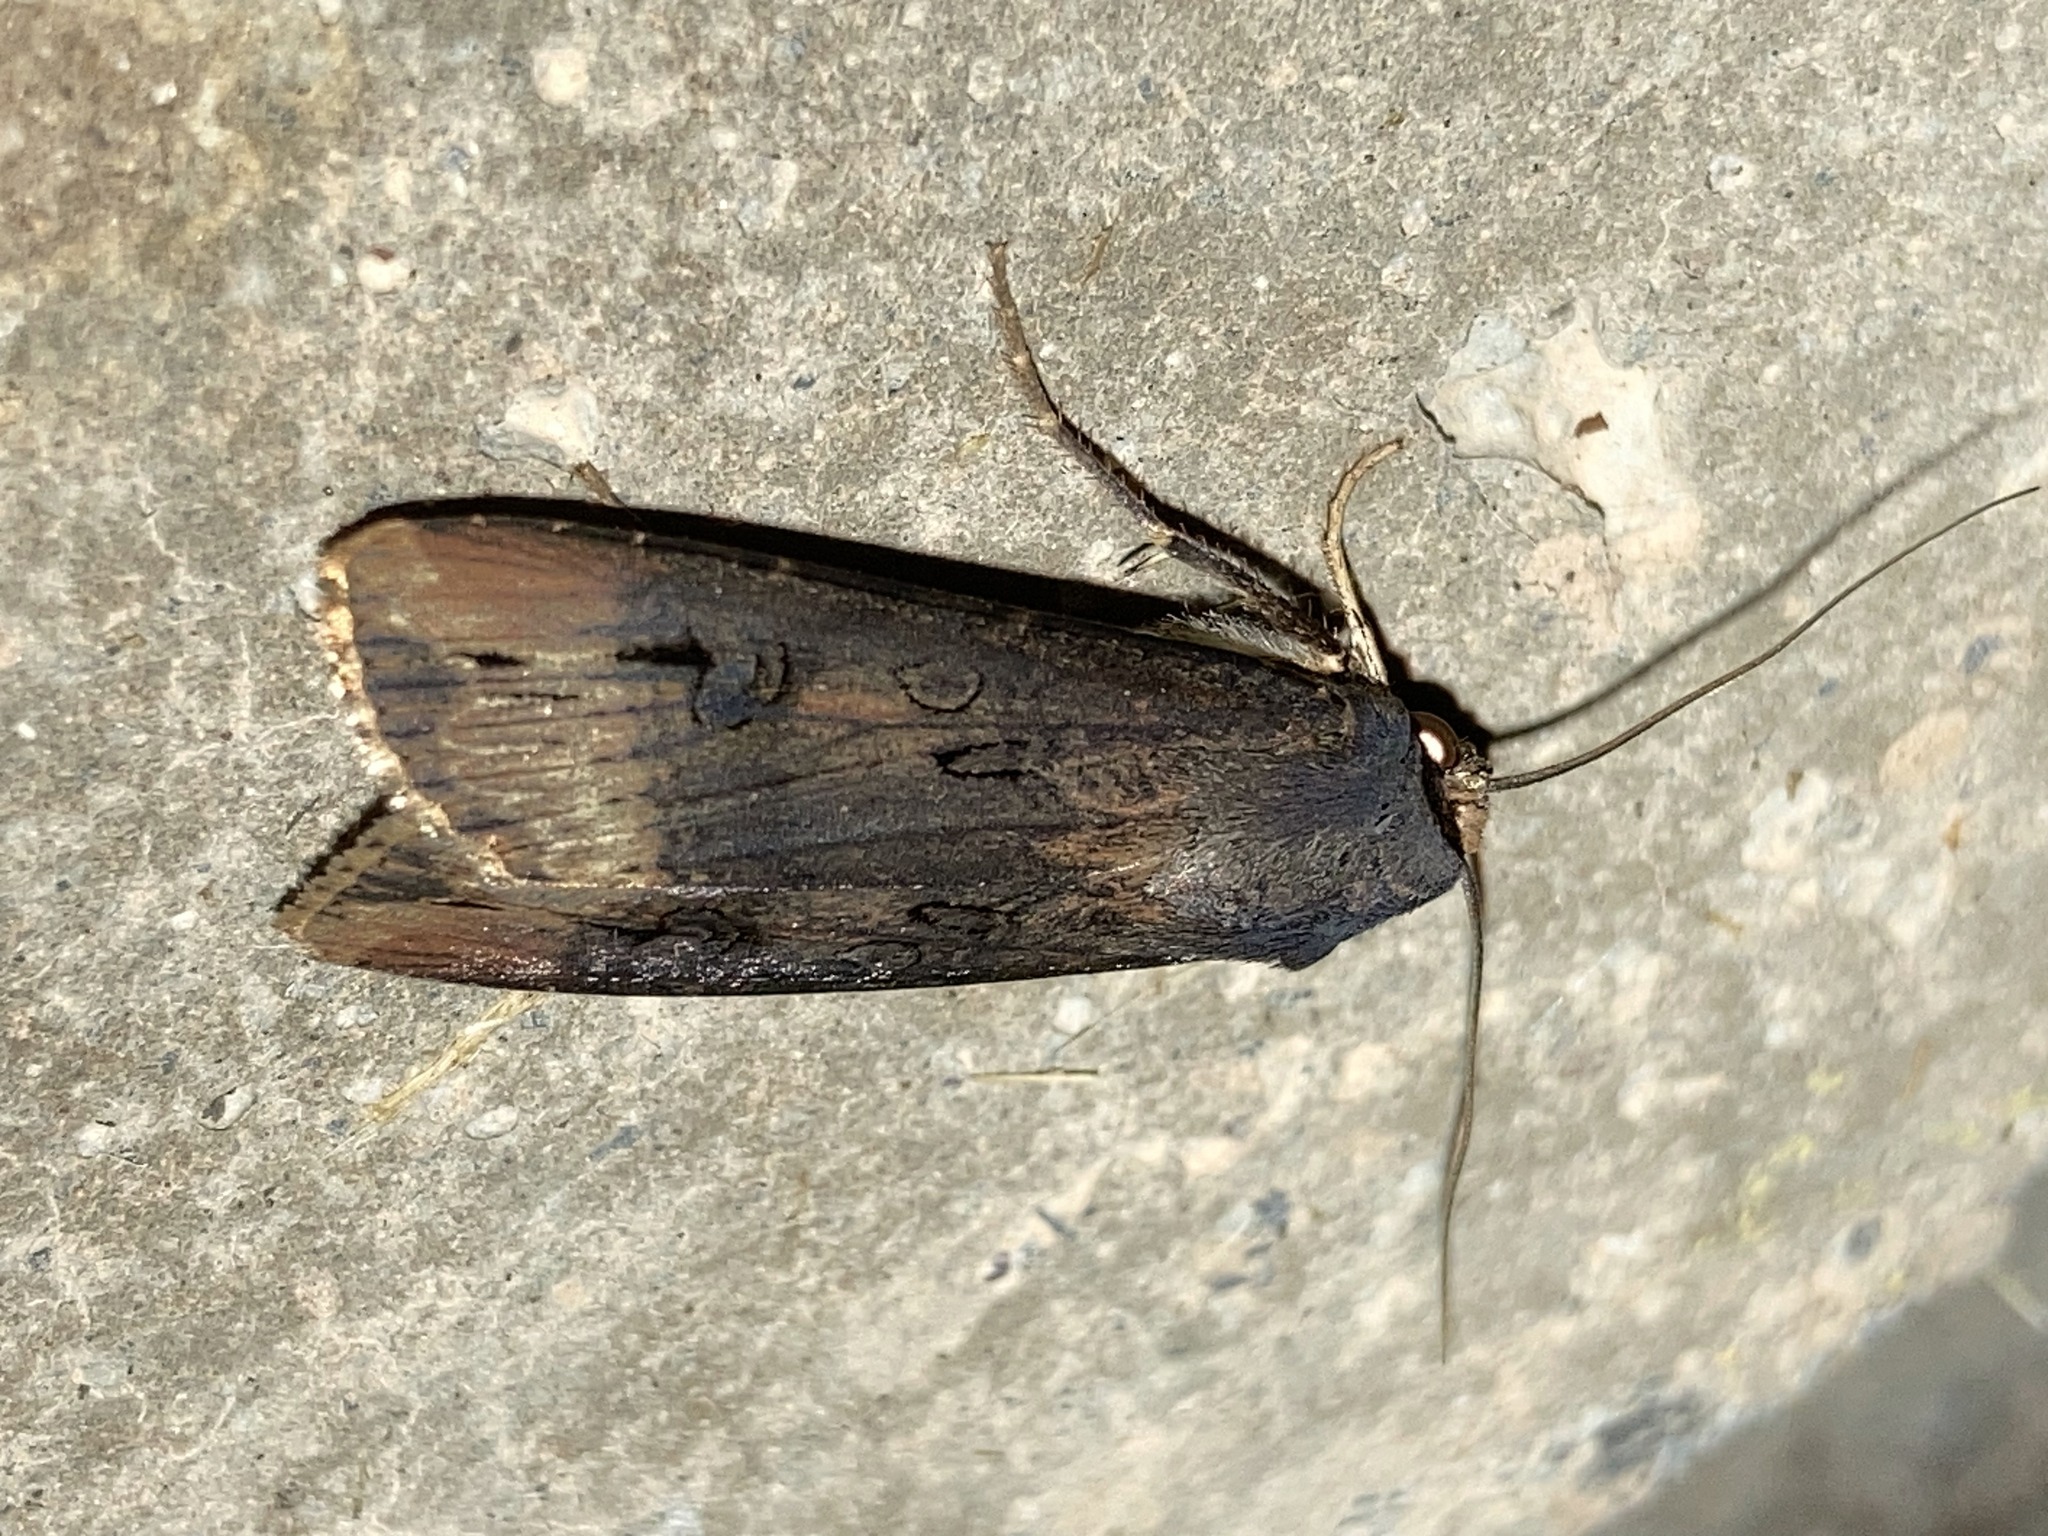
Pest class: cutworms